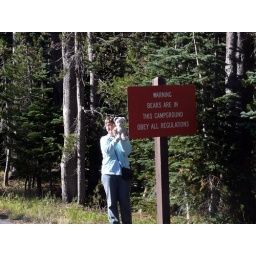
Our bear felt the need to show off next to the sign warning of bears in the campground.